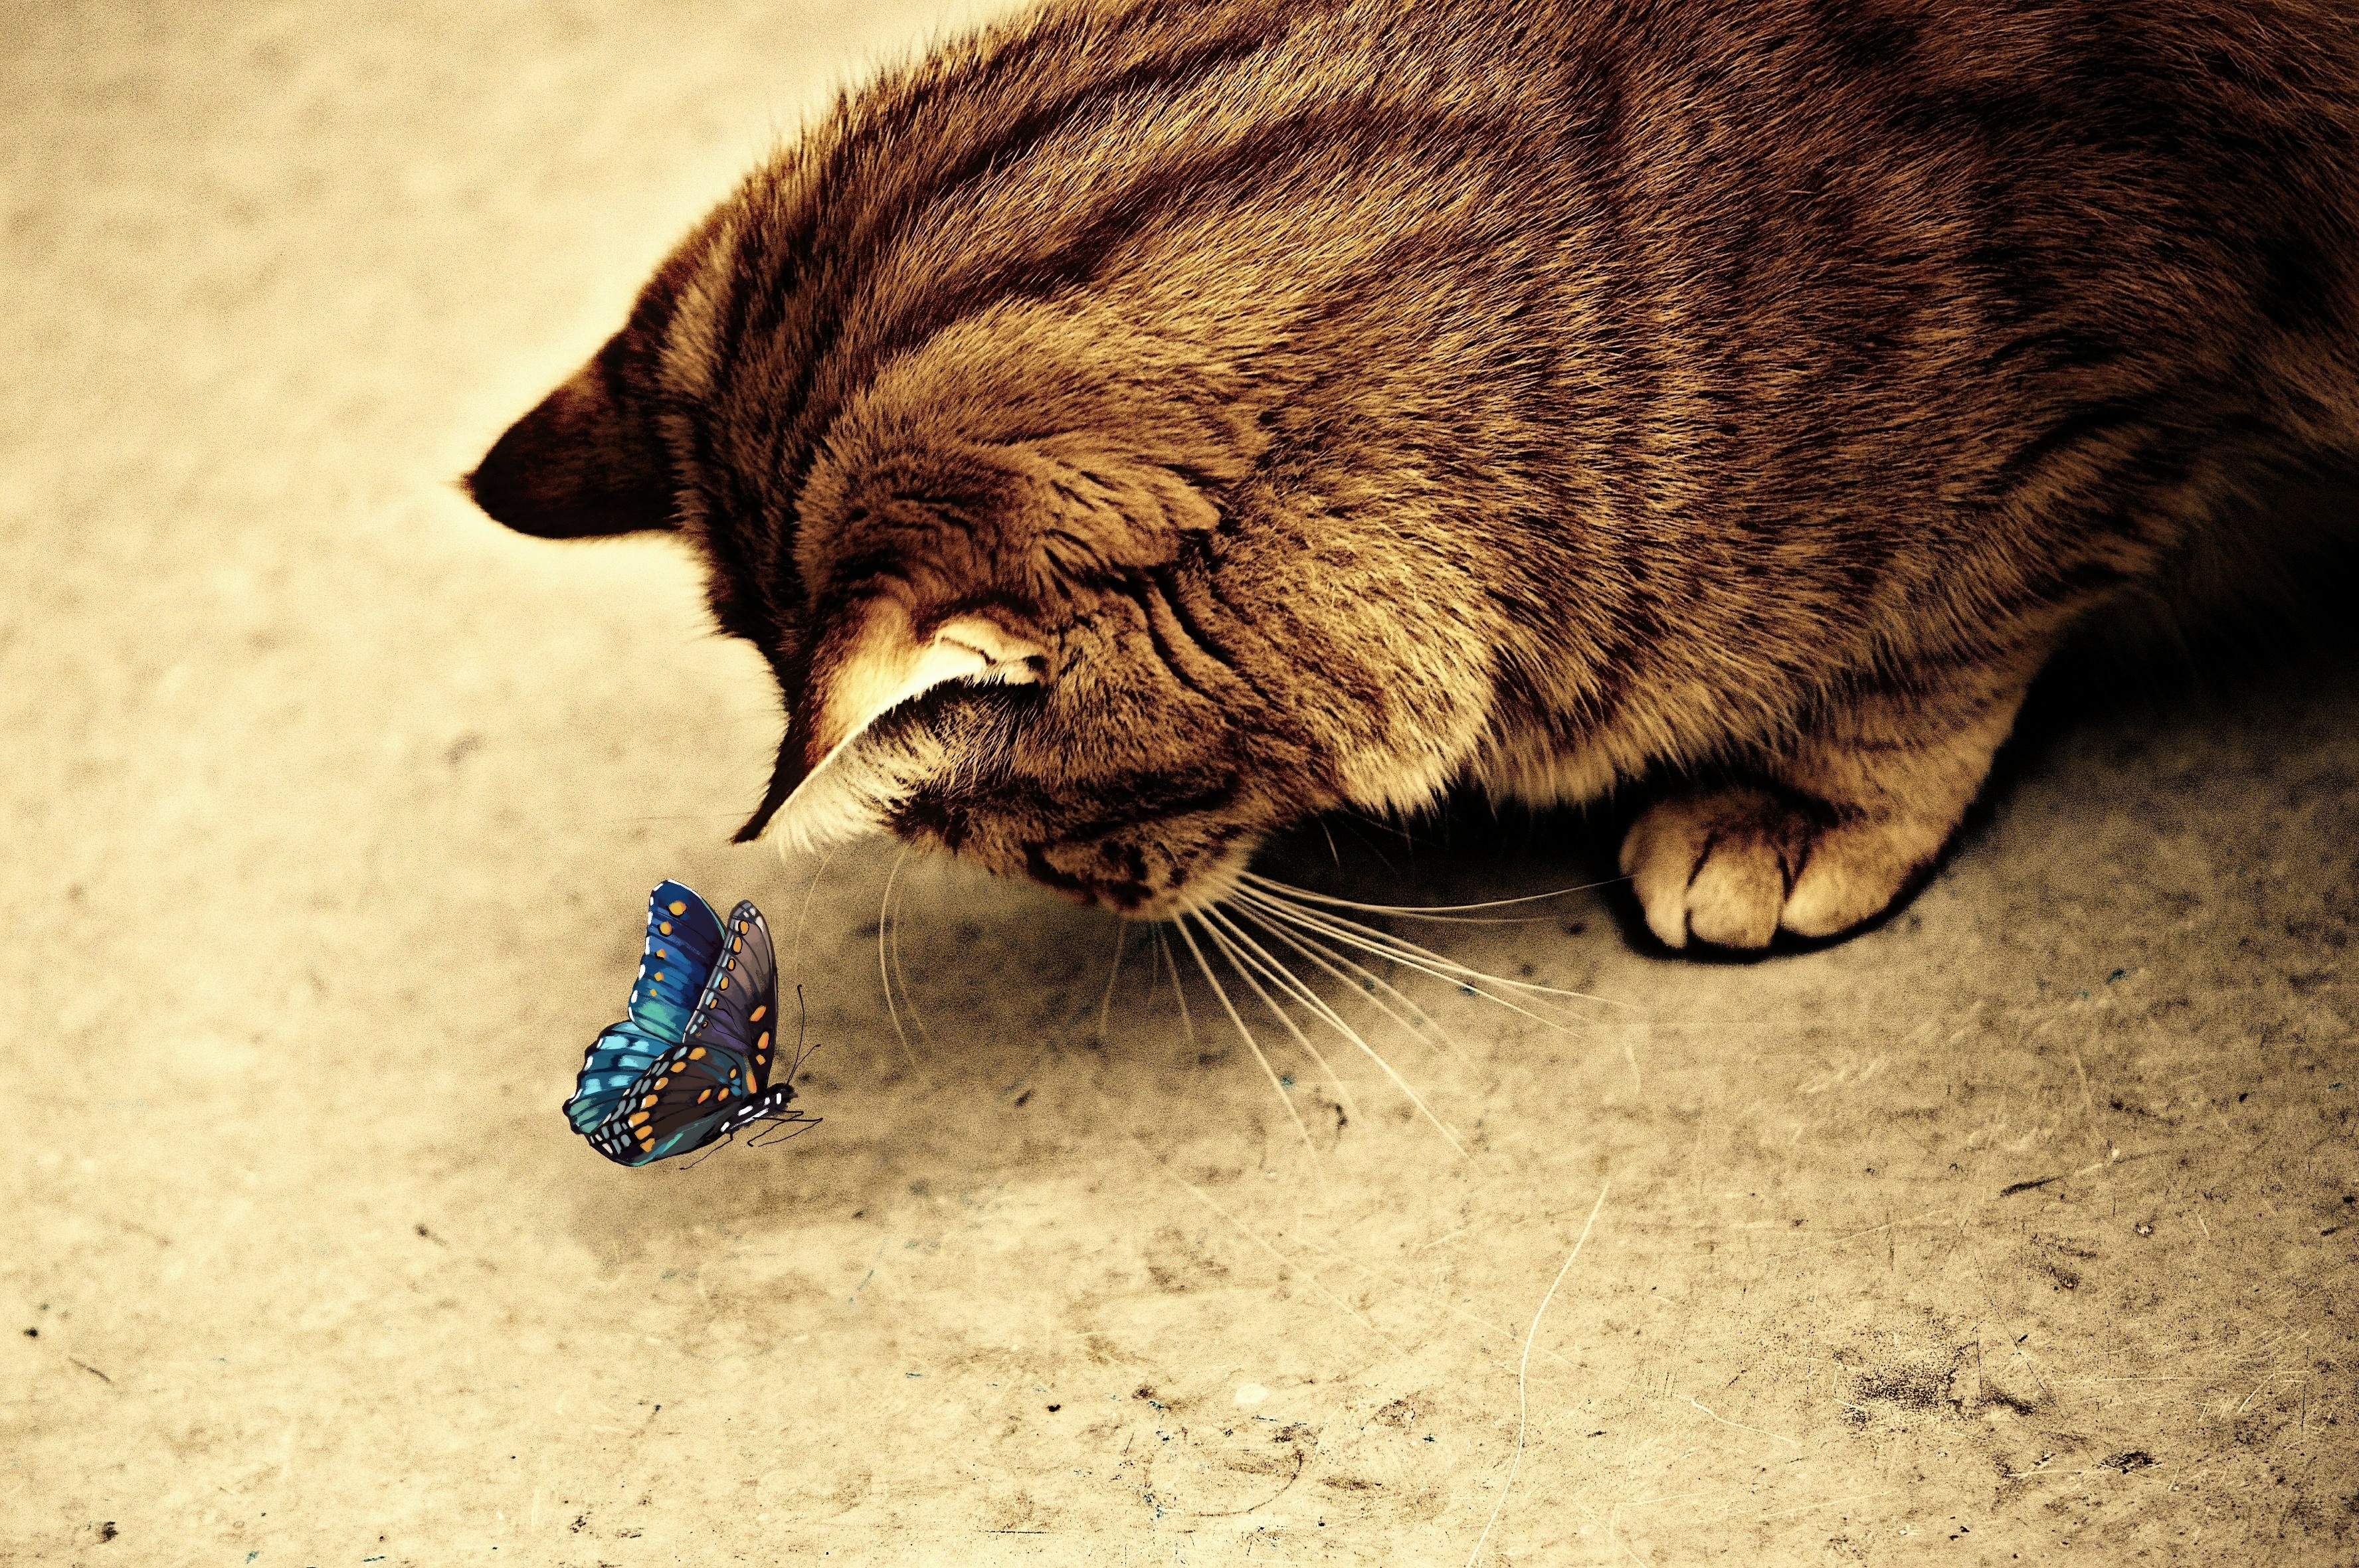
sweet, animal, cute, pet, fur, kitten, cat, mammal, fauna, playful, yawn, close up, sepia, nose, whiskers, tiger, adidas, vertebrate, cuddly, animal world, domestic cat, mackerel, cat face, macro photography, young cat, red cat, small to medium sized cats, cat like mammal